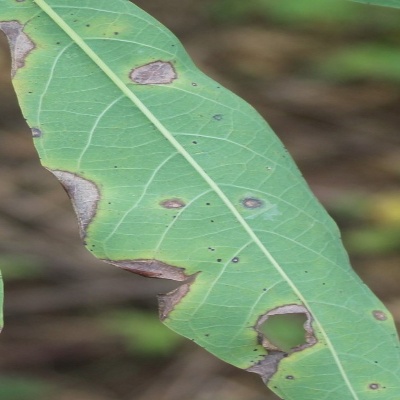
Crop: Cassava
Condition: brown spot